Pierre Margaron

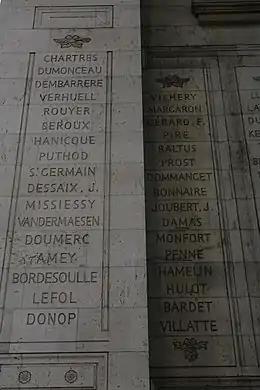
Margaron is the 2nd name under the Arc de Triomphe's Column 2 at right.

In 1807 Margaron was assigned to the 1st Corps of Observation of the Gironde under Jean-Andoche Junot. Margaron and Antoine Maurin led brigades in the 1,754-man cavalry division under François Étienne de Kellermann. The mounted troops included one squadron each from the 1st, 3rd, 4th, 5th, 9th and 15th Dragoon and 26th Chasseurs à Cheval Regiments. All squadrons counted between 236 and 262 troopers. With Spain's permission, Junot's force crossed the Bidasoa River on 18 October 1807 and was in Salamanca by 12 November, prepared to invade Portugal. Little did the Spanish know that Napoleon soon planned to overthrow their kingdom as well. Soon after Junot's corps launched the 1807 invasion of Portugal, logistical arrangements broke down and half the army's horses died. Nevertheless, on 30 November 1807, a 1,500-man French vanguard occupied Lisbon, having faced no military opposition. Then cavalrymen then remounted themselves with confiscated horses.